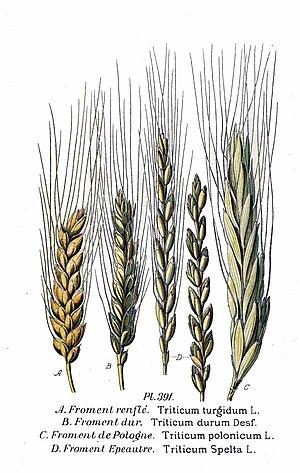
Triticum est un genre de plantes monocotylédones de la famille des Poaceae,
On appelle blé barbu les espèces et variétés de blé dont l’épi est barbu, chaque grain arborant une barbe ou arête plus ou moins longue. D'autres céréales présentent cette caractéristique qui constitue une protection contre les prédateurs. Les arêtes jouent aussi un rôle dans la dispersion des graines et leur enfouissement dans le sol, ainsi que dans la photosynthèse et la respiration.